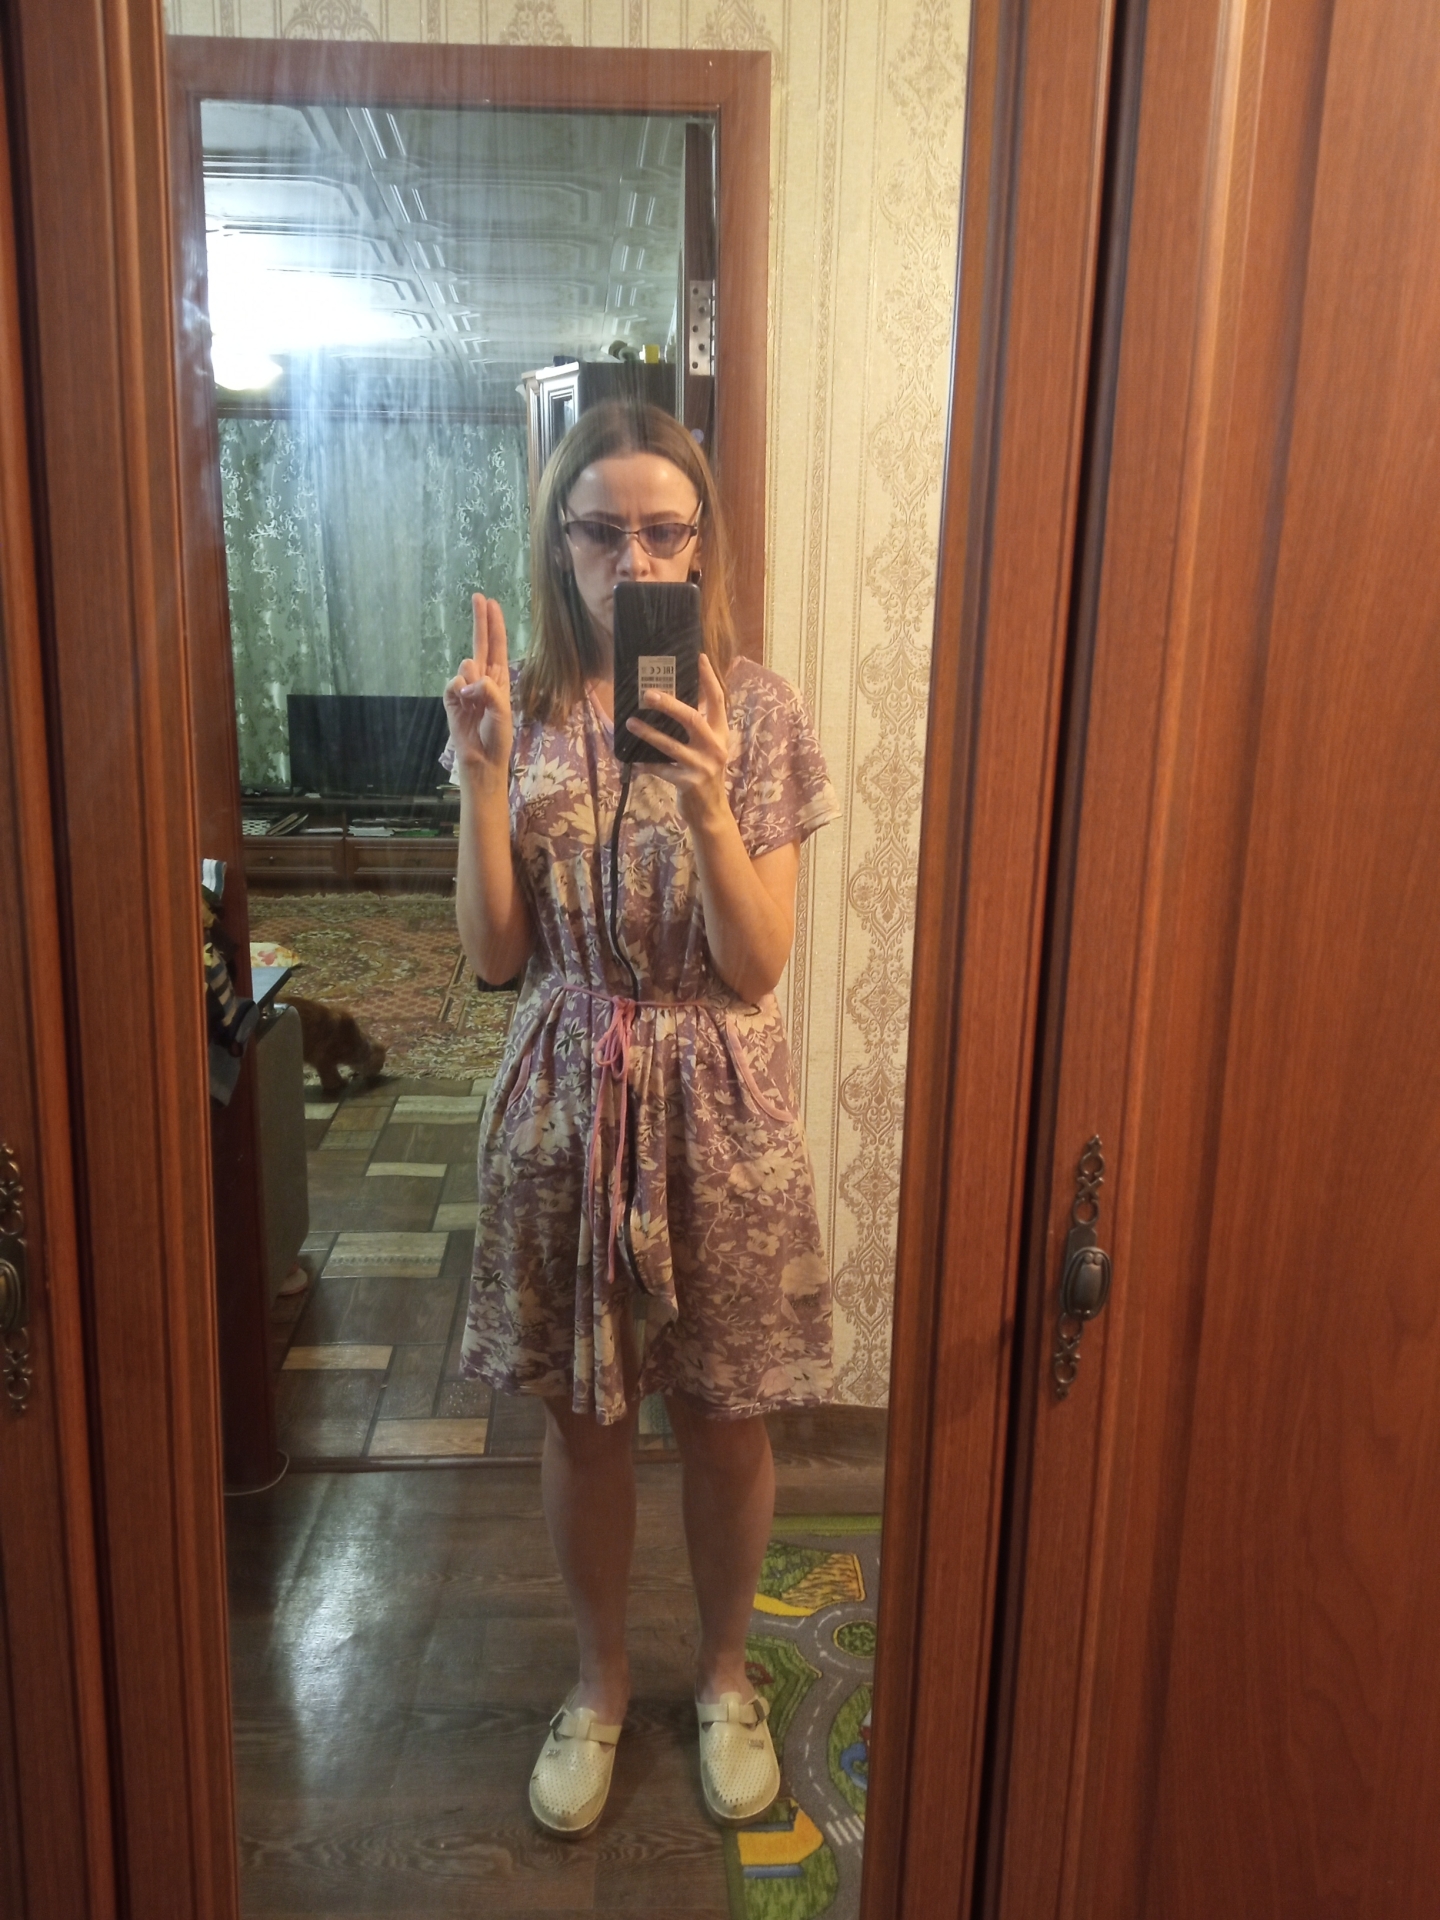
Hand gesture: two_up